The Scouring of the Shire

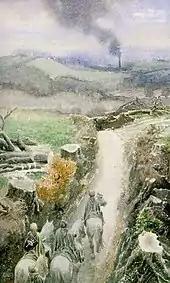
Alan Lee's illustration for the chapter, showing the hobbits returning amidst felled trees to a Shire dominated by a tall smoking chimney, has been criticised in "Mythlore".

The 1981 BBC "The Lord of the Rings" radio play covers "The Scouring of the Shire", including the original showdown and ending in which Saruman dies by Wormtongue's knife and Wormtongue is killed by arrows in the Shire.